Jargari

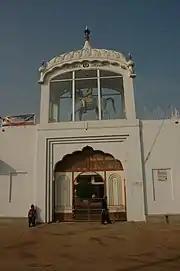
Gurudwara Sahib before Renovation

A gurudwara (Punjabi: ਗੁਰਦੁਆਰਾ, gurduārā or ਗੁਰਦਵਾਰਾ, gurdwārā; sometimes transliterated from Punjabi as gurdwara), meaning "the doorway to the guru", is a place of worship for Sikhs. A gurudwara is also referred to as a "Sikh temple".